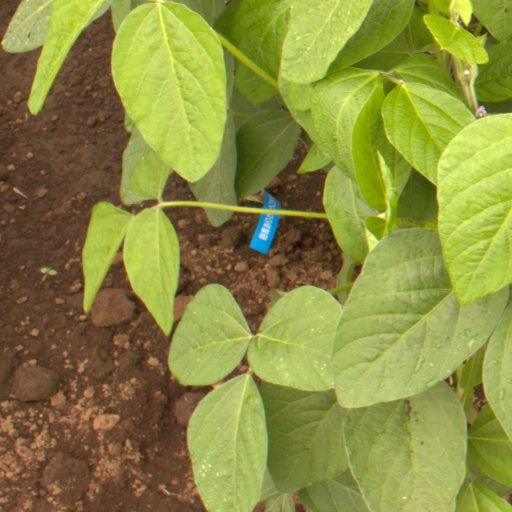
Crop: soybean